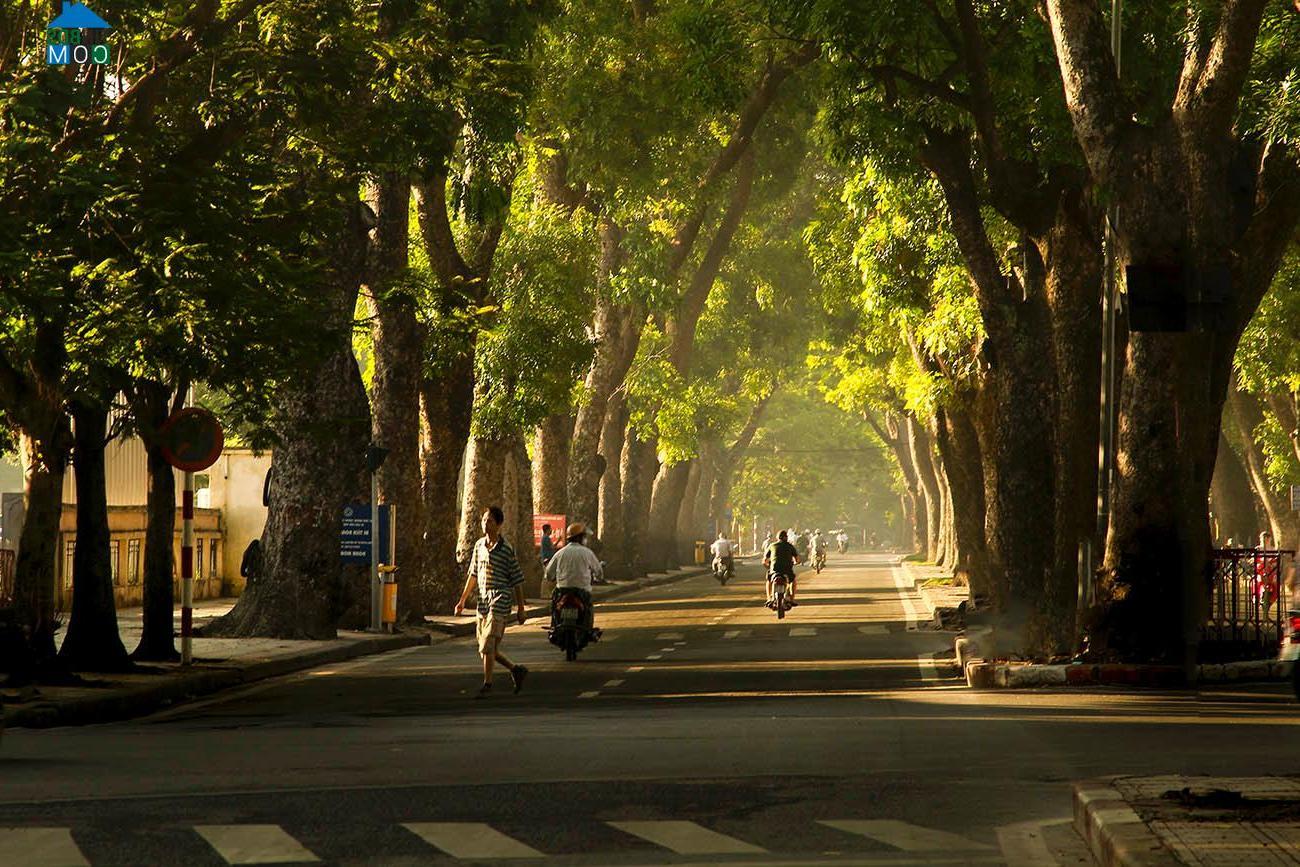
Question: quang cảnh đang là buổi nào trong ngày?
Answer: đang là buổi sáng